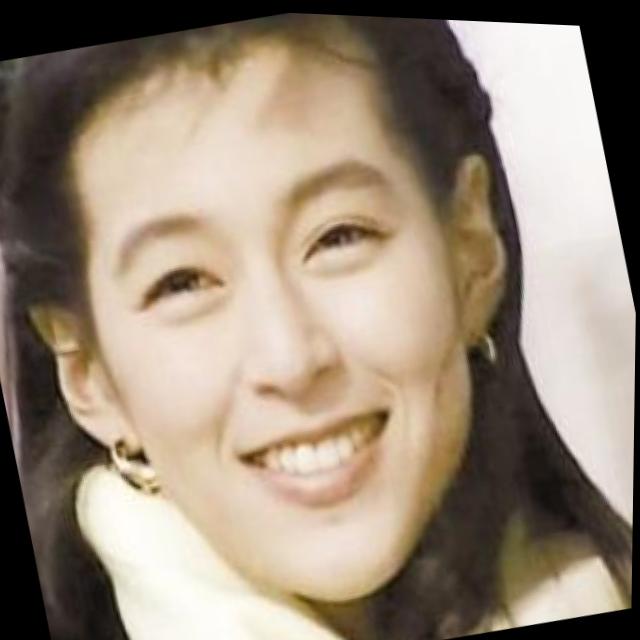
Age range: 21-44